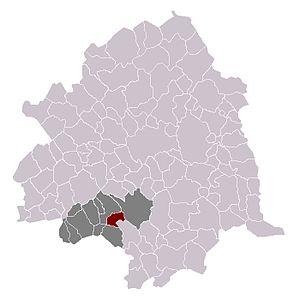
Chemy dans son canton et son arrondissement
Chemy est une commune française située dans le département du Nord, en région Hauts-de-France.